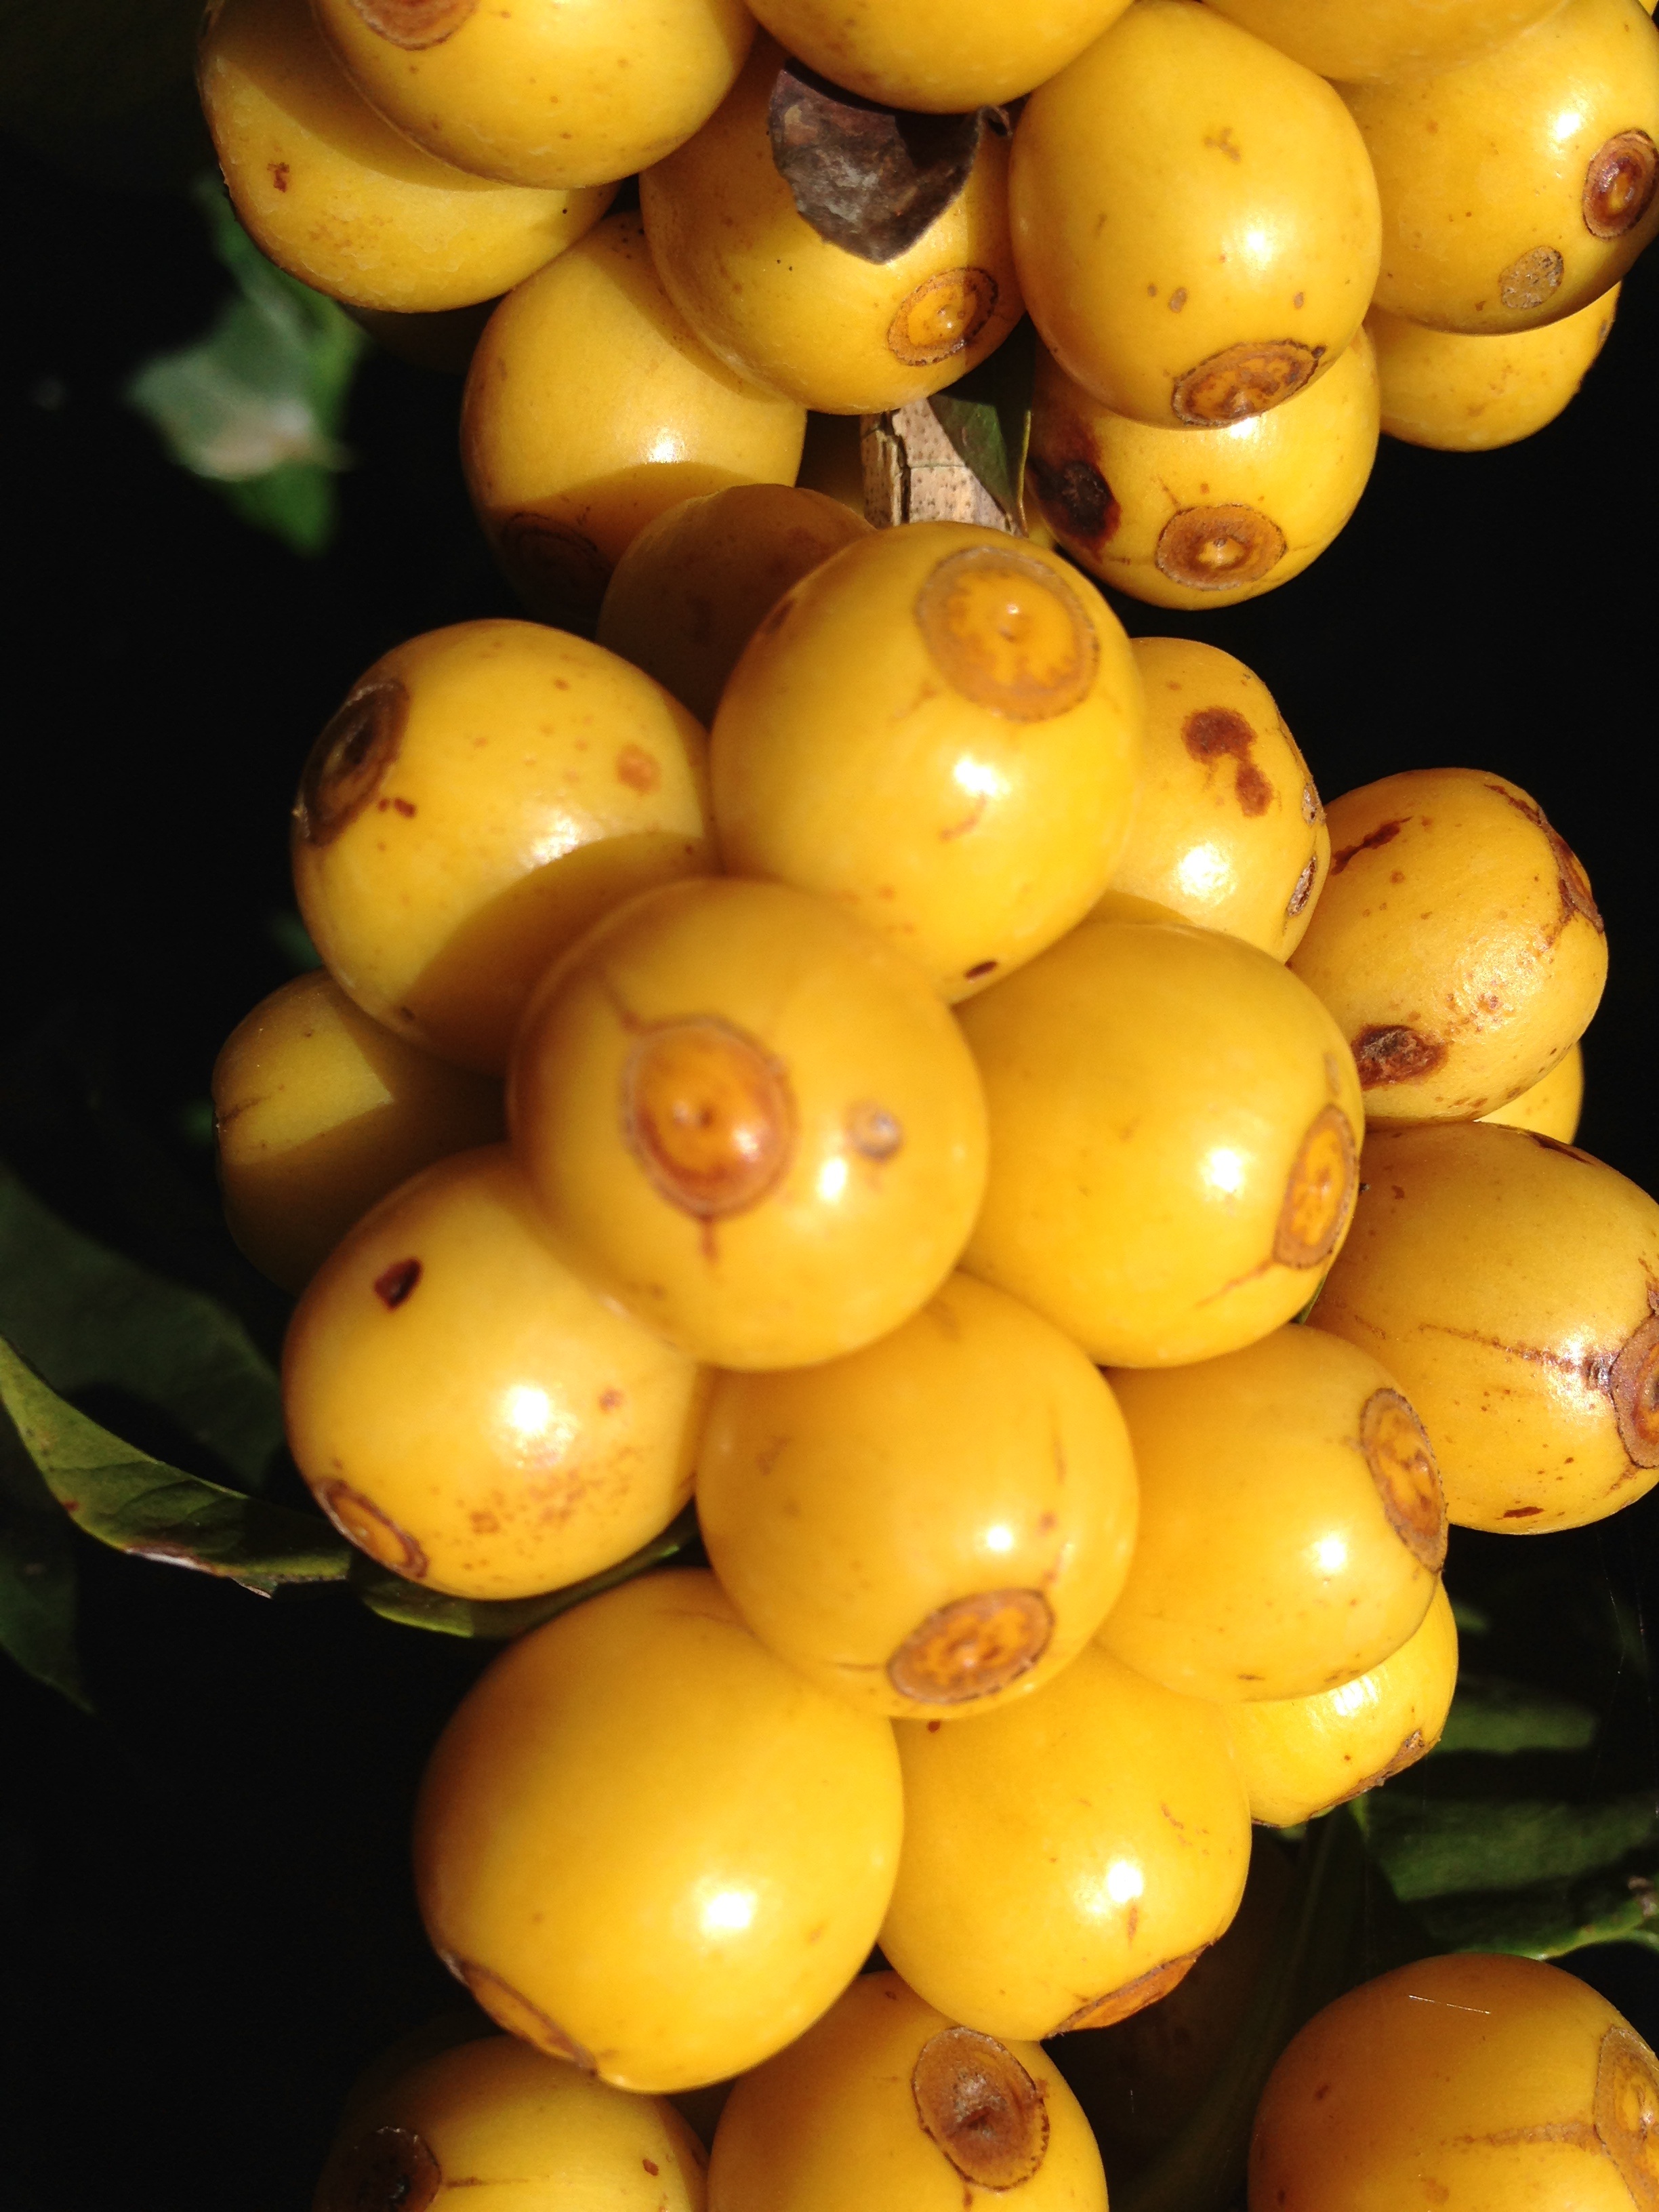
coffee, plant, farm, fruit, flower, food, produce, yellow, tropical fruit, roca, macro photography, mature, flowering plant, yellow fruit, land plant, yellow cafe